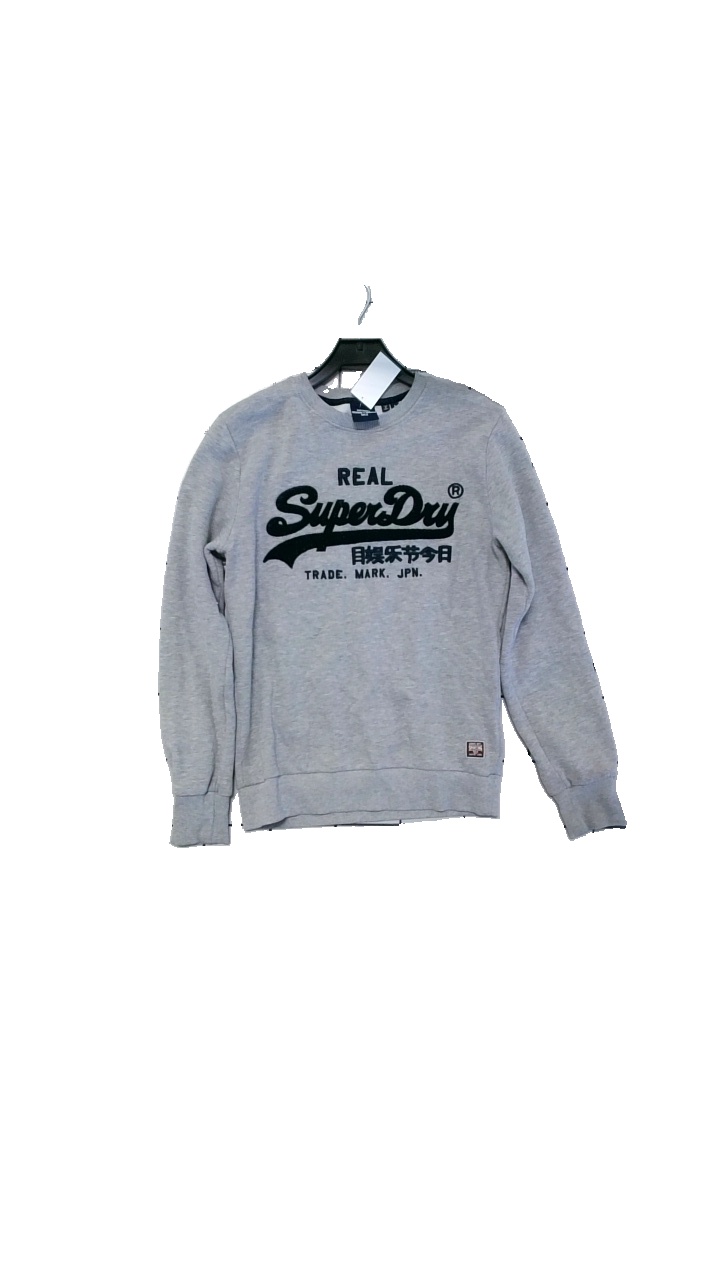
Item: Top (Men)
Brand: Superdry
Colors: Grey, Blue
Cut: Regular
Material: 57% Bomull, 47% Polyester
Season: All
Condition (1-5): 4
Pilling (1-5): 4
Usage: Reuse
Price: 100-150